First Baptist Church (Davenport, Iowa)

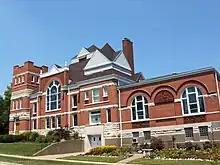
First Baptist Church from the southeast

The Second Baptist congregation purchased a house on the northwest corner of Fourth and Perry Streets and held services there. In 1852 they sold this lot and bought one on the southwest corner of Fourth and Perry. A short time later they moved to Third and Brady Streets into a place called the Medical College. That same year the Rev. E.M. Miles joined the community as its pastor. He stayed for five years, and toward the end of his pastorate, they built a church building at the corner of Fourth and Perry Streets.